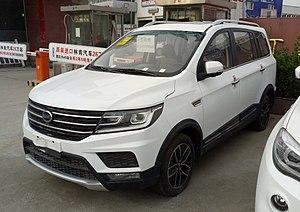
Speedy Working Motors ou SWM est une marque automobile chinoise lancée le 27 juillet 2016 après que le groupe Shineray a acheté la marque SWM en 2014. Le centre de conception SWM a été créé à Milan, en Italie, tandis que la ligne de production a été installée à Chongqing, en Chine.